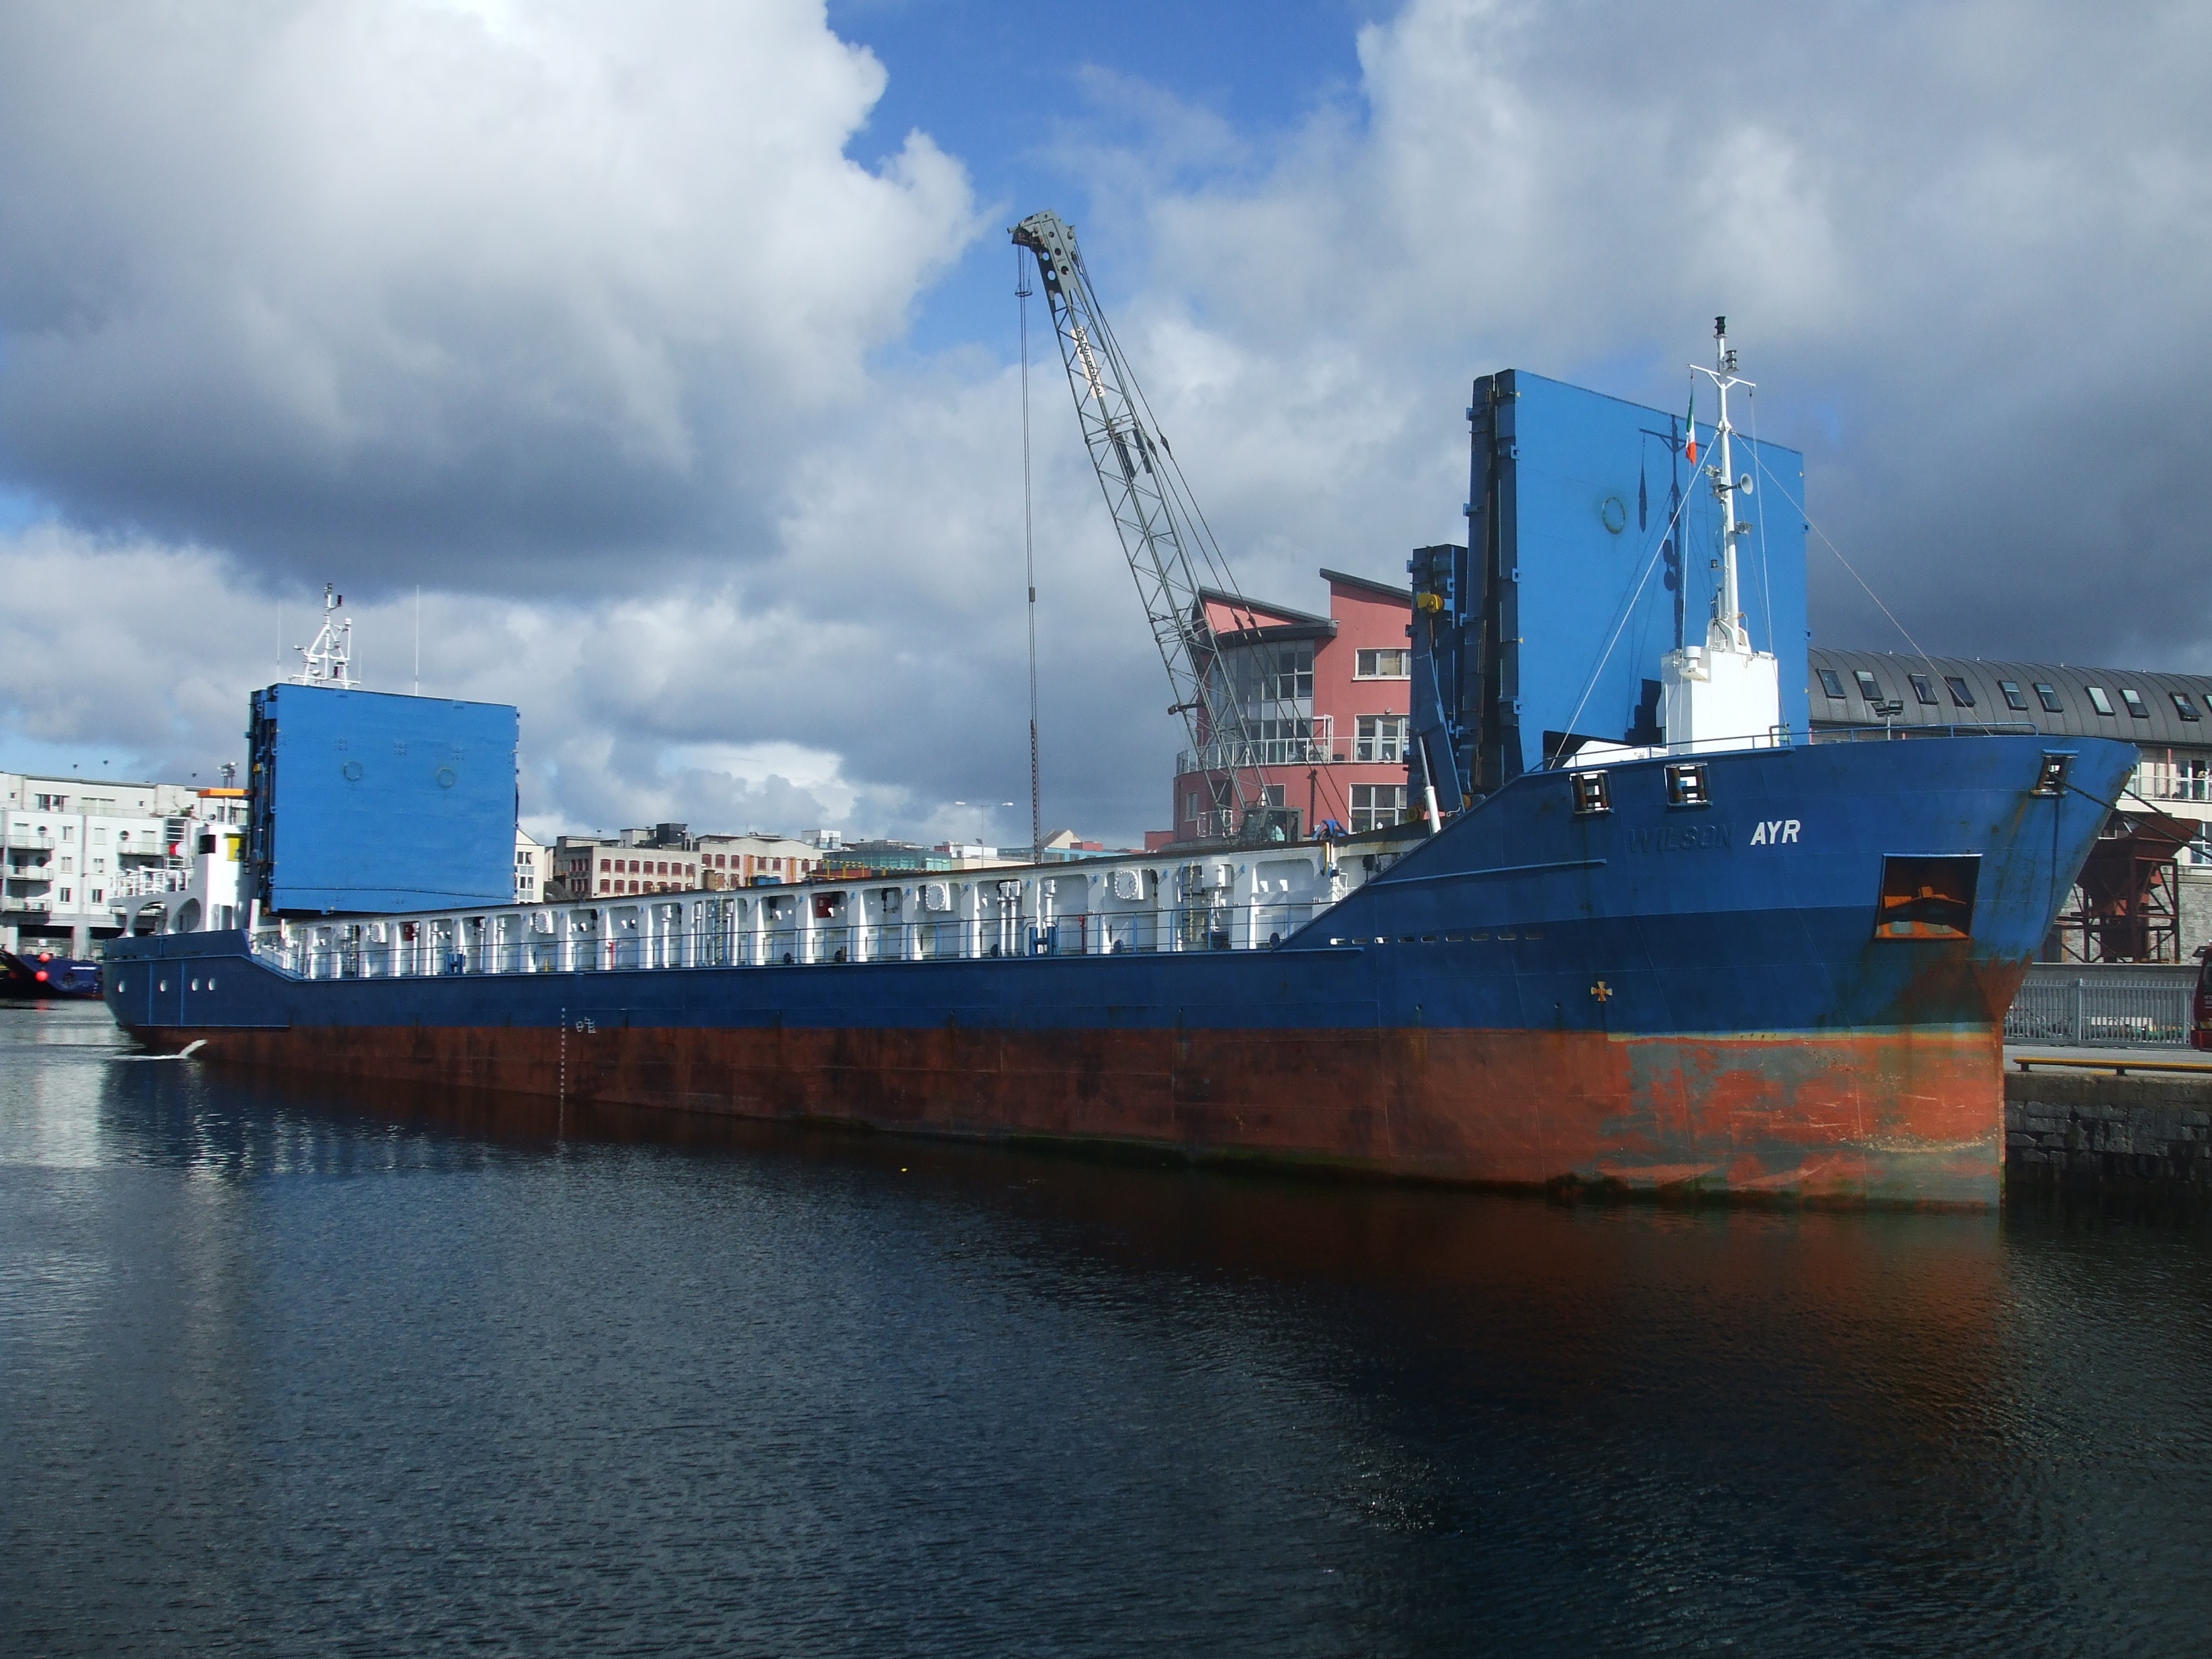
sea, ship, transport, vehicle, harbor, industry, port, freight, cargo ship, waterway, docks, cargo, ireland, channel, shipping, tugboat, watercraft, bulk, ayr, container ship, freight transport, galway, oil tanker, delivering, tank ship, bulk carrier, floating production storage and offloading, galway docks